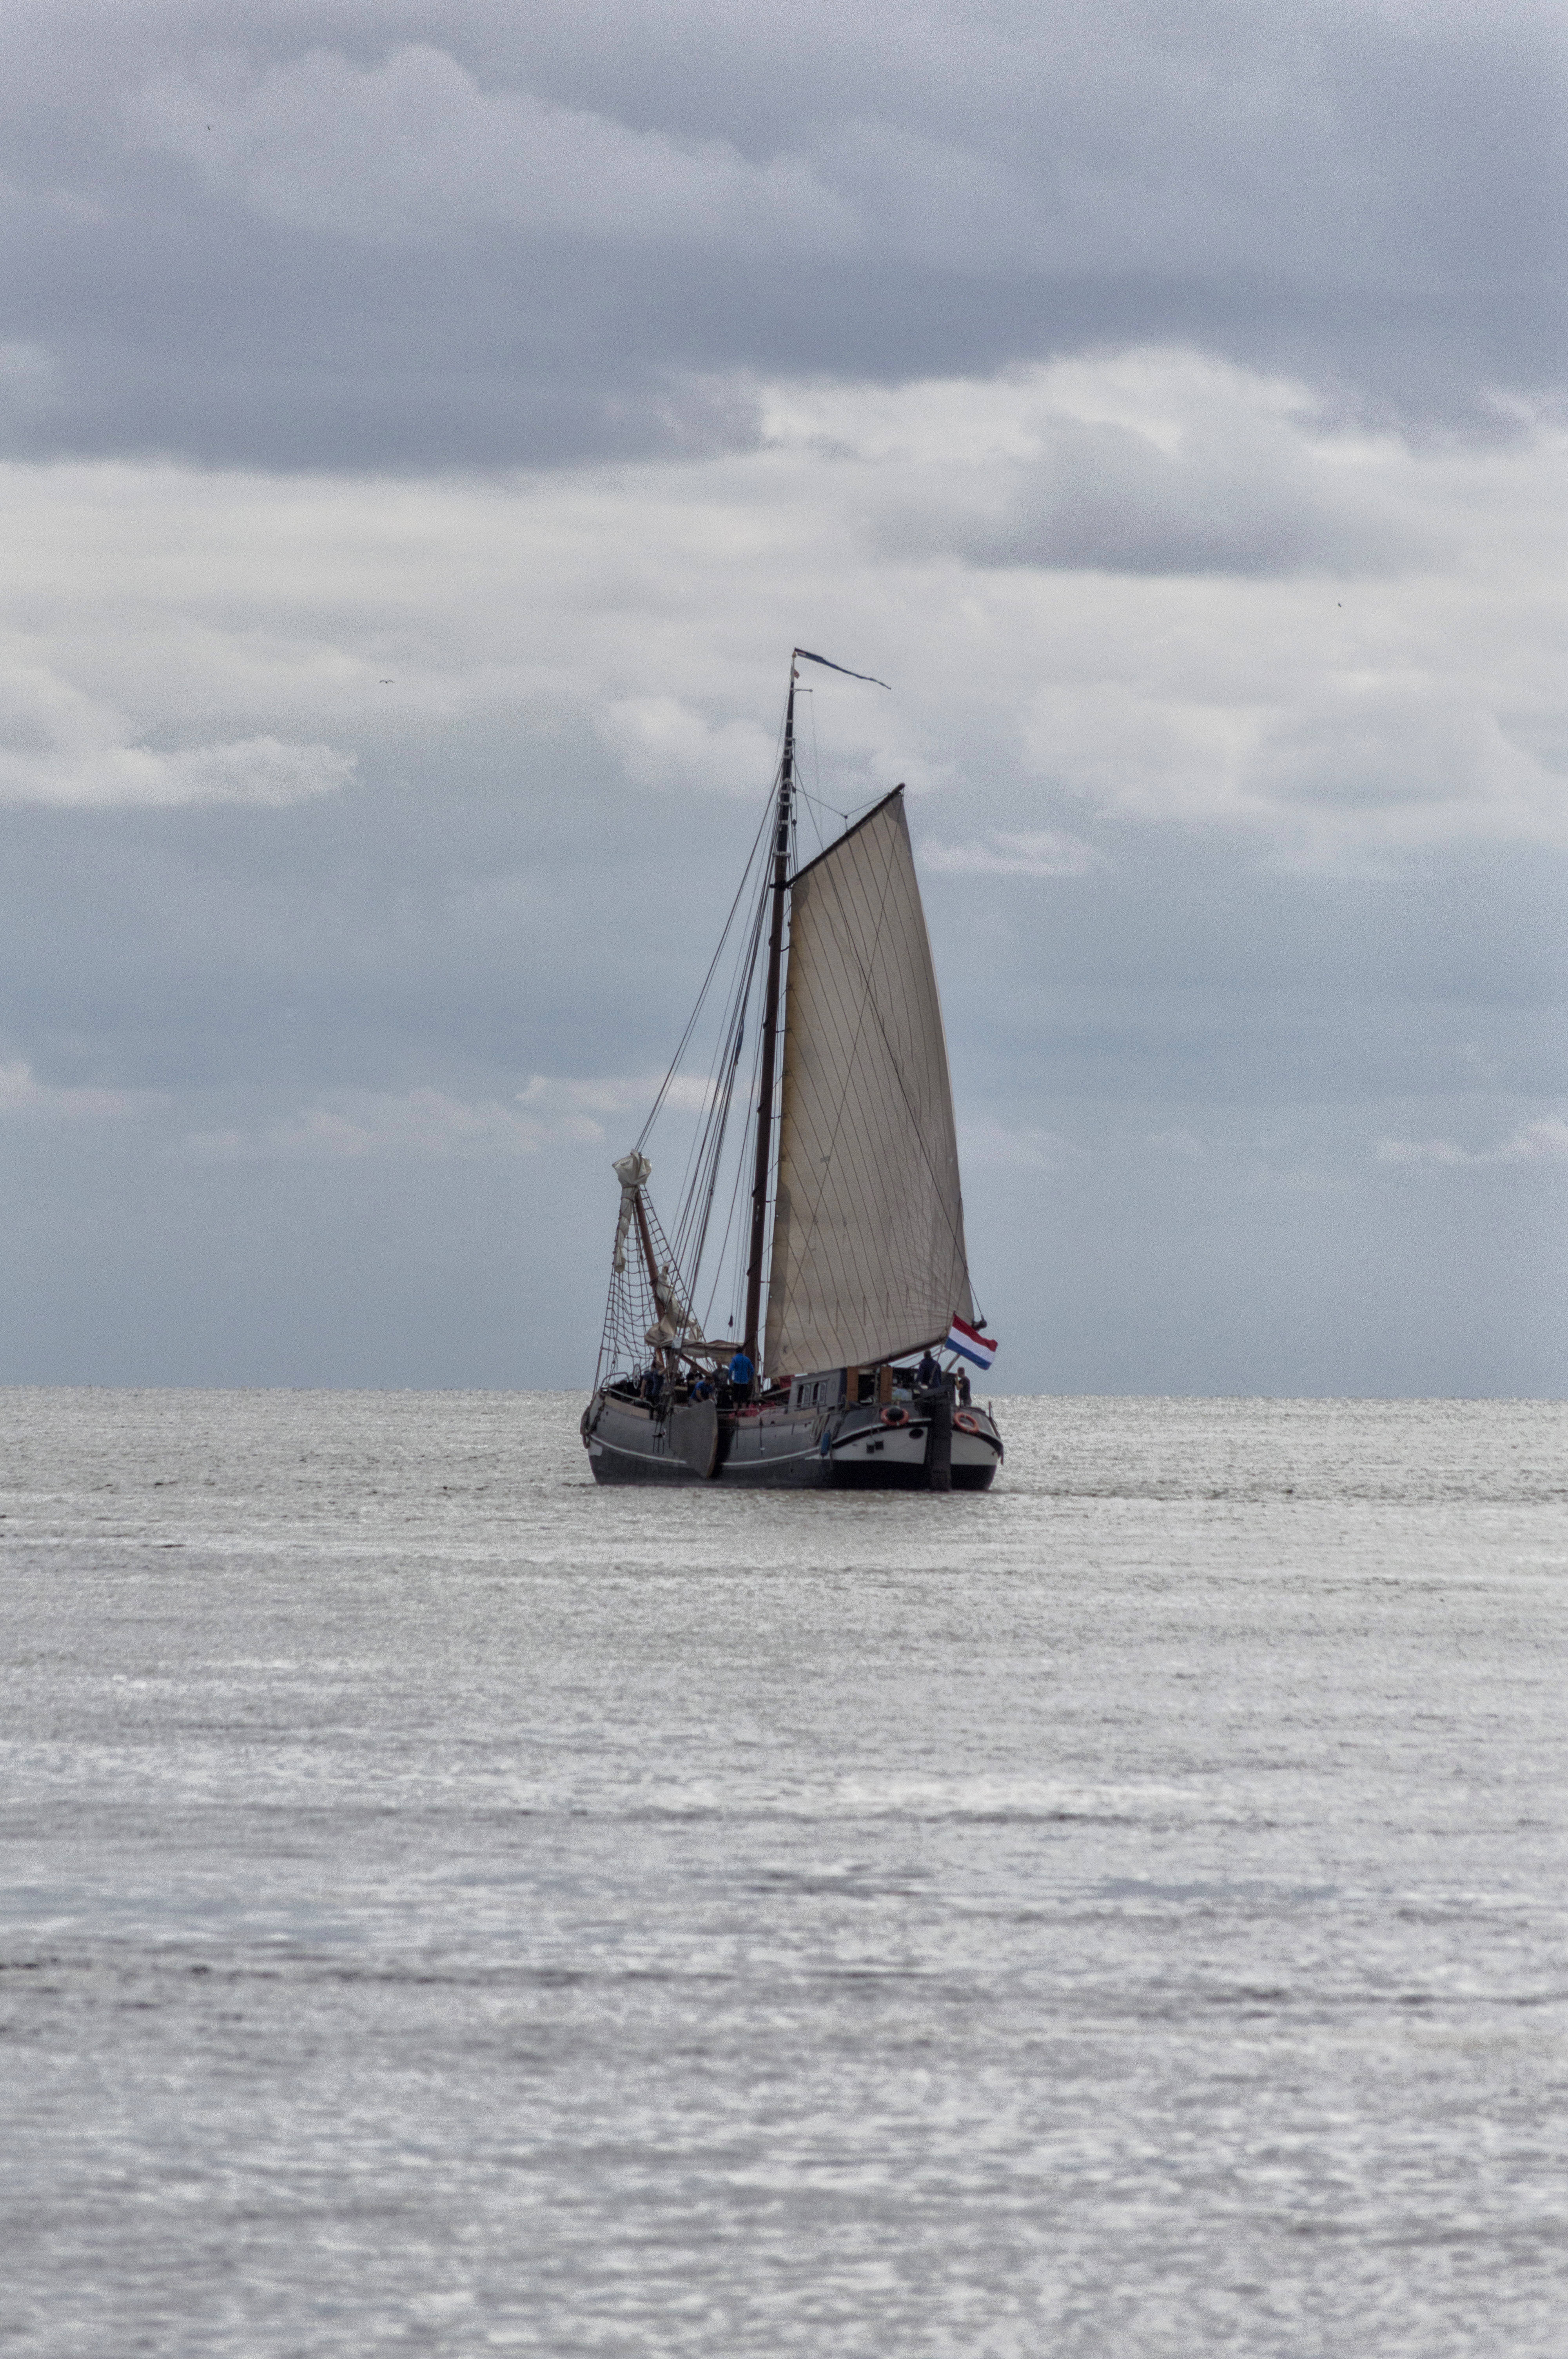
beach, landscape, sea, coast, water, outdoor, sky, boat, photography, wind, ship, photo, boot, vehicle, mast, sailing, nikon, sailboat, holland, nederland, netherlands, clouds, zee, dutch, sail, outdoorphotography, picture, photograph, fotos, foto, fotografie, watercraft, schooner, wolken, paulvandevelde, pdvandevelde, padagudaloma, dordrecht, nederlandinfotos, texel, pvdvfotografie, pdvandeveldedordrecht, nederlandsefotografie, dutchphotogaraphy, totallydutch, sailingboat, fotografienederland, hollandsefotografie, fotografieholland, waddenzee, wadden, waddeneiland, zeil, zeilschip, oudeschild, schip, sailing ship, tall ship, windsports, dinghy sailing